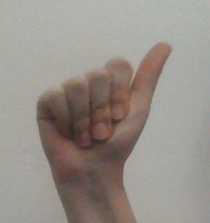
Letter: dhad